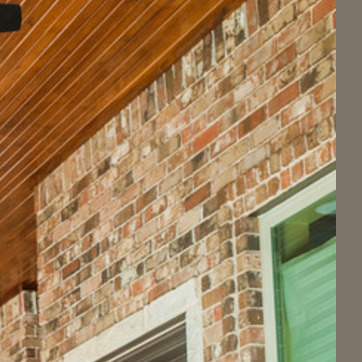
Material: brick